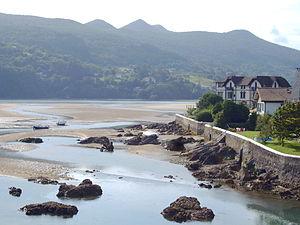
Sukarrieta en basque ou Pedernales en espagnol est une commune de Biscaye dans la communauté autonome du Pays basque en Espagne.
Busturialdea est une comarque dans la province de Biscaye, dans la communauté autonome du Pays basque en Espagne.